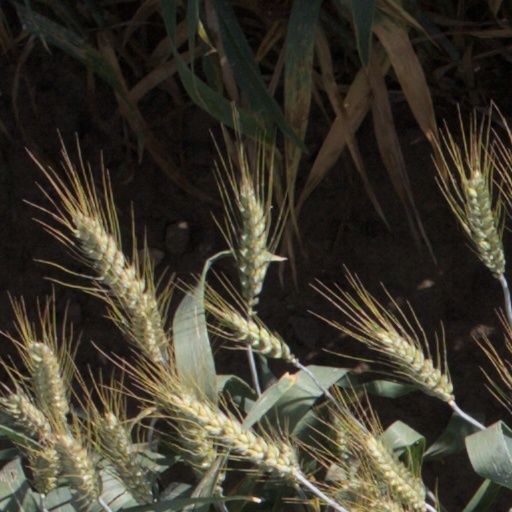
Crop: wheat